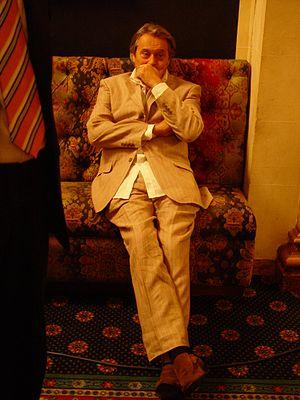
Patrick Bouchitey, repos entre deux prises de vues.
Patrick Jean Marie Bouchitté, dit Patrick Bouchitey, est un acteur, réalisateur et scénariste français, né le 11 août 1946 à Plancher-les-Mines.